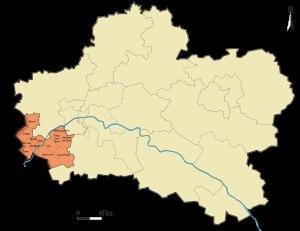
Le canton de Beaugency est une division administrative française du département du Loiret, tenant lieu à compter de 2015 uniquement de circonscription électorale pour l'élection des conseillers départementaux.